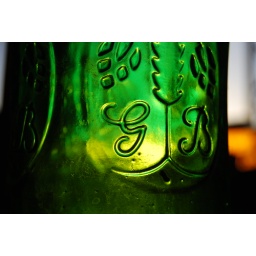
Message in a green bottle